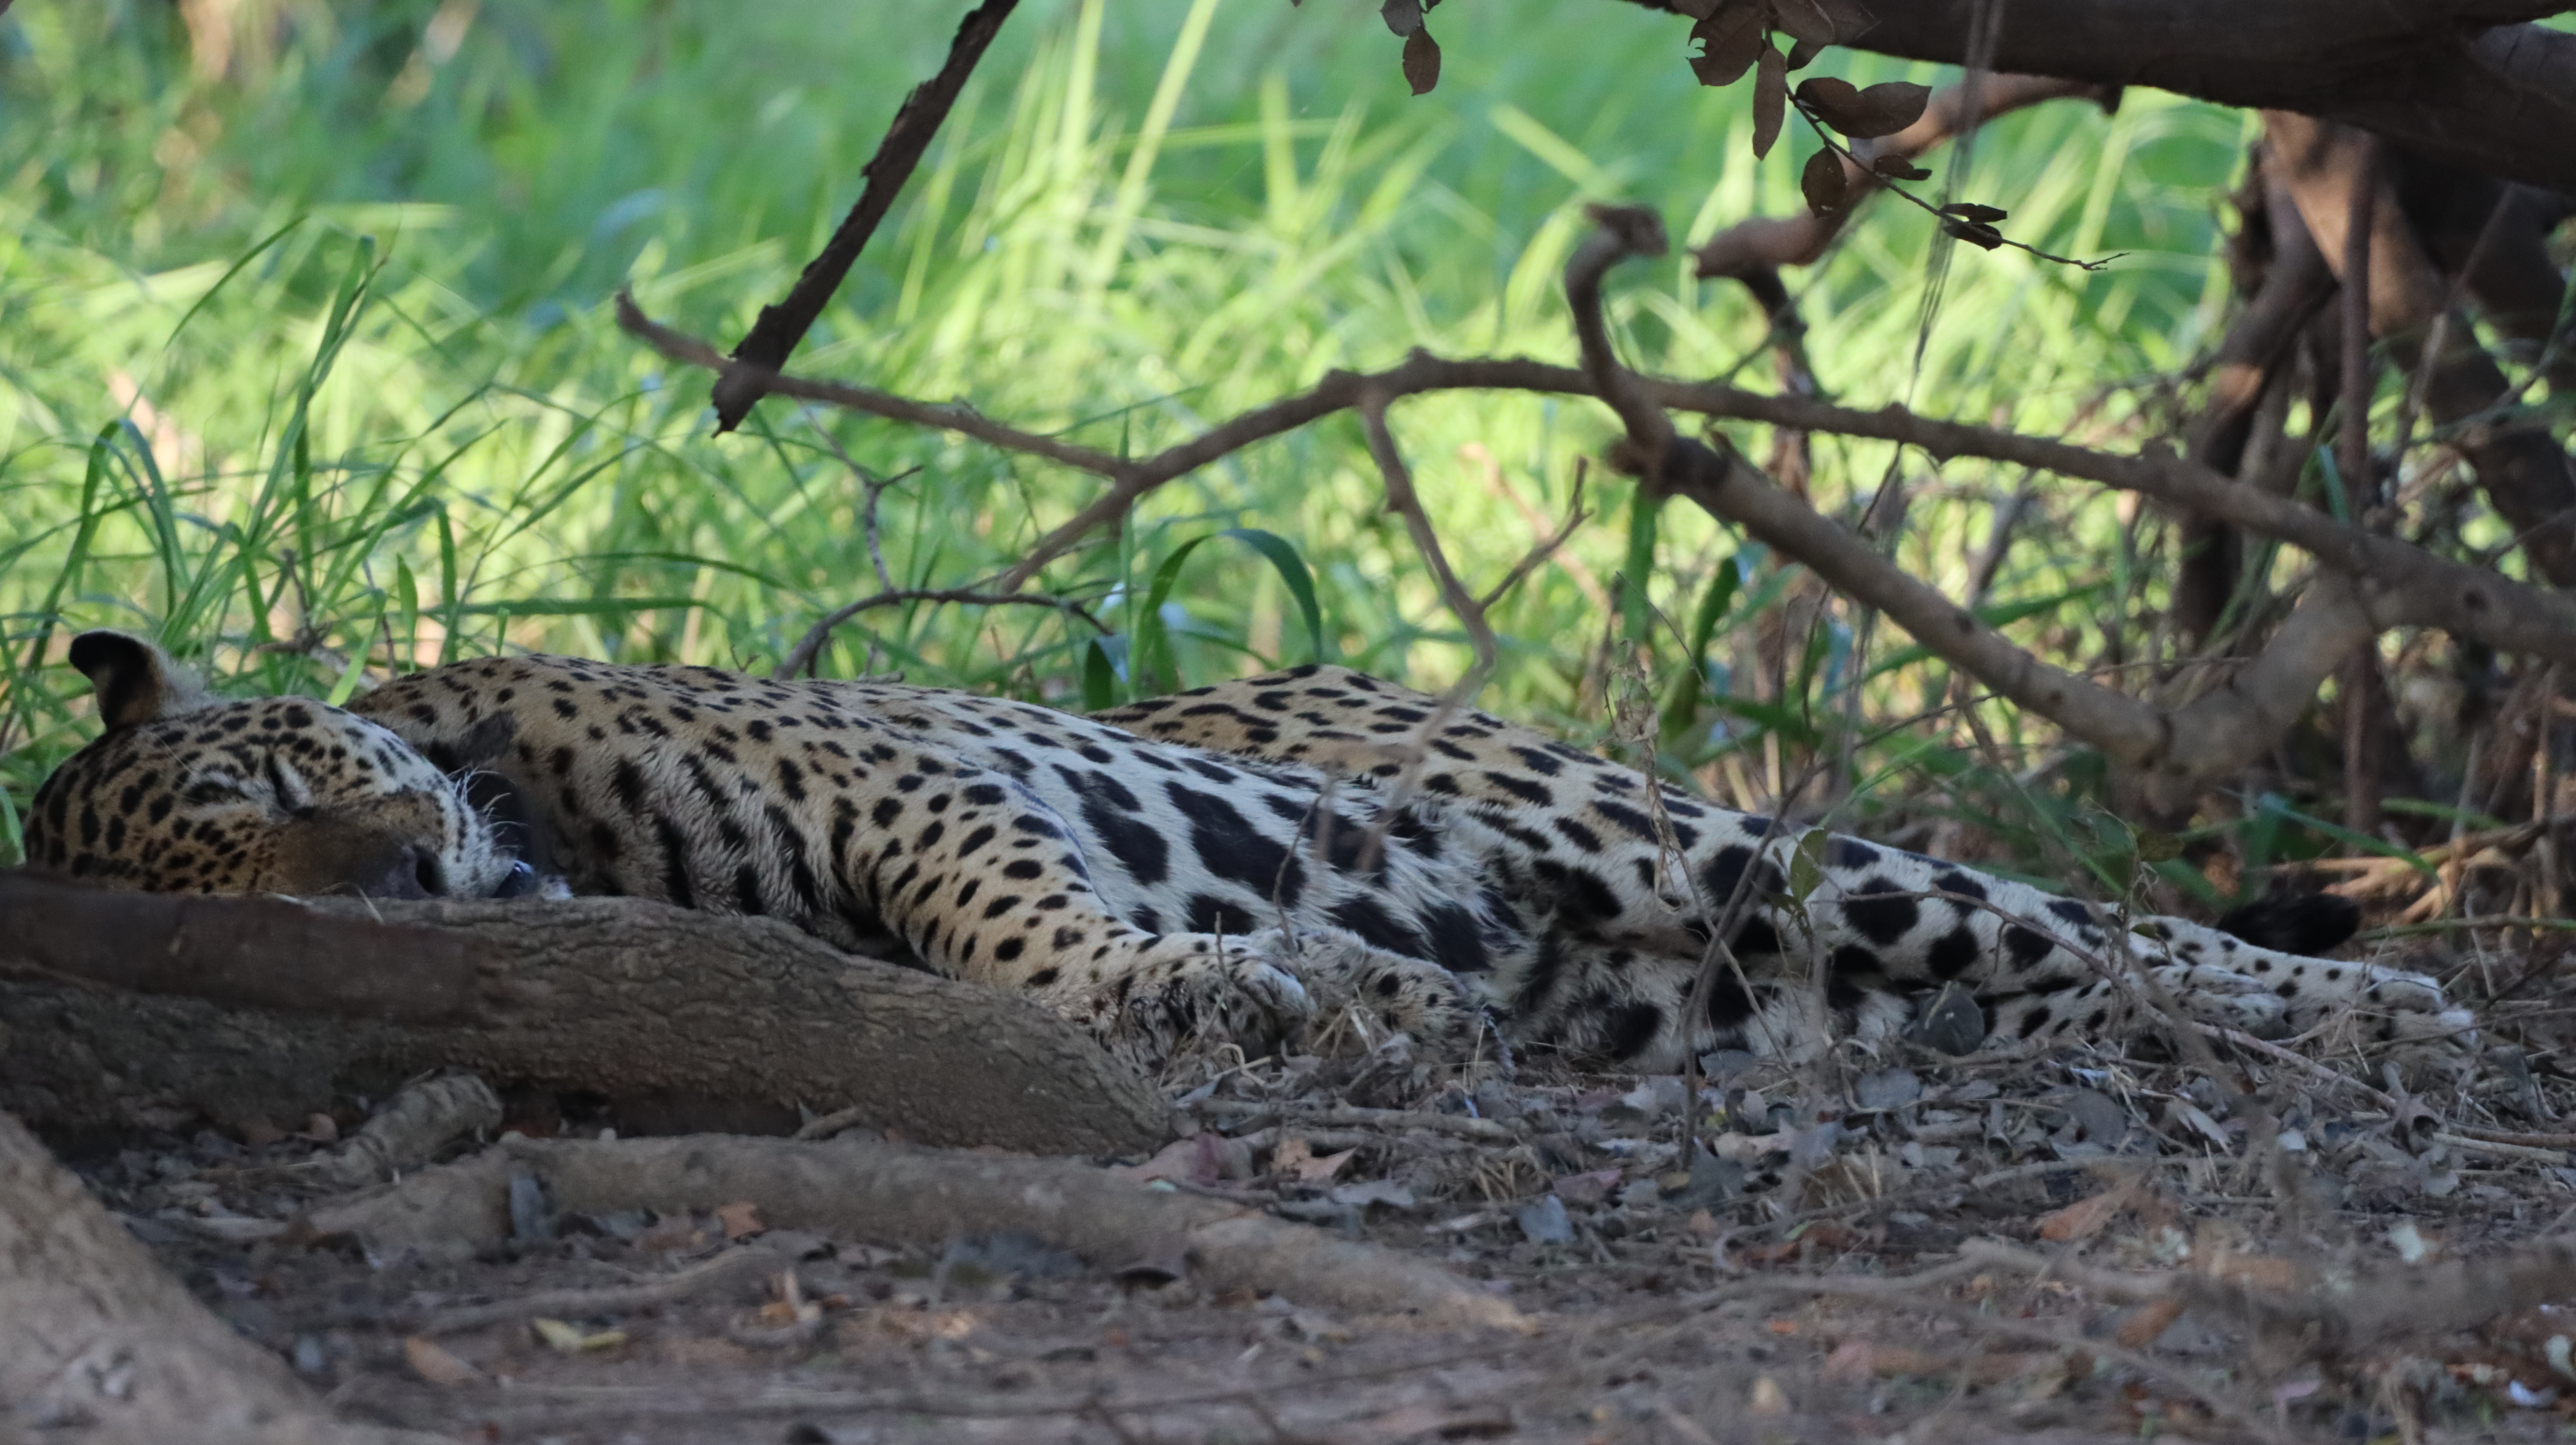
Jaguar: Ousado